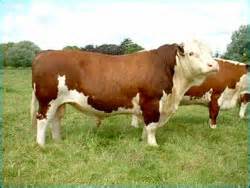
Label: cow